Mock Turtles (opera)

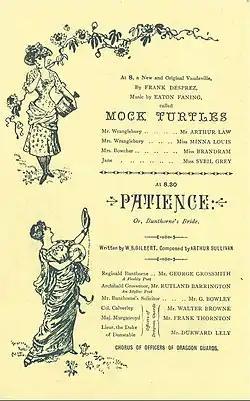
Savoy Theatre programme for "Mock Turtles"

Mock Turtles is a one-act comic opera with a libretto by Frank Desprez and music by Eaton Faning. It was first produced at the Savoy Theatre on 11 October 1881 as a curtain raiser to "Patience", then from 26 November 1882 to 30 March 1883 with "Iolanthe". The piece also toured from December 1881 throughout 1882. It also toured in 1883 and 1884 and enjoyed further revivals, including a tour in 1897 with J. M. Gordon and his company.